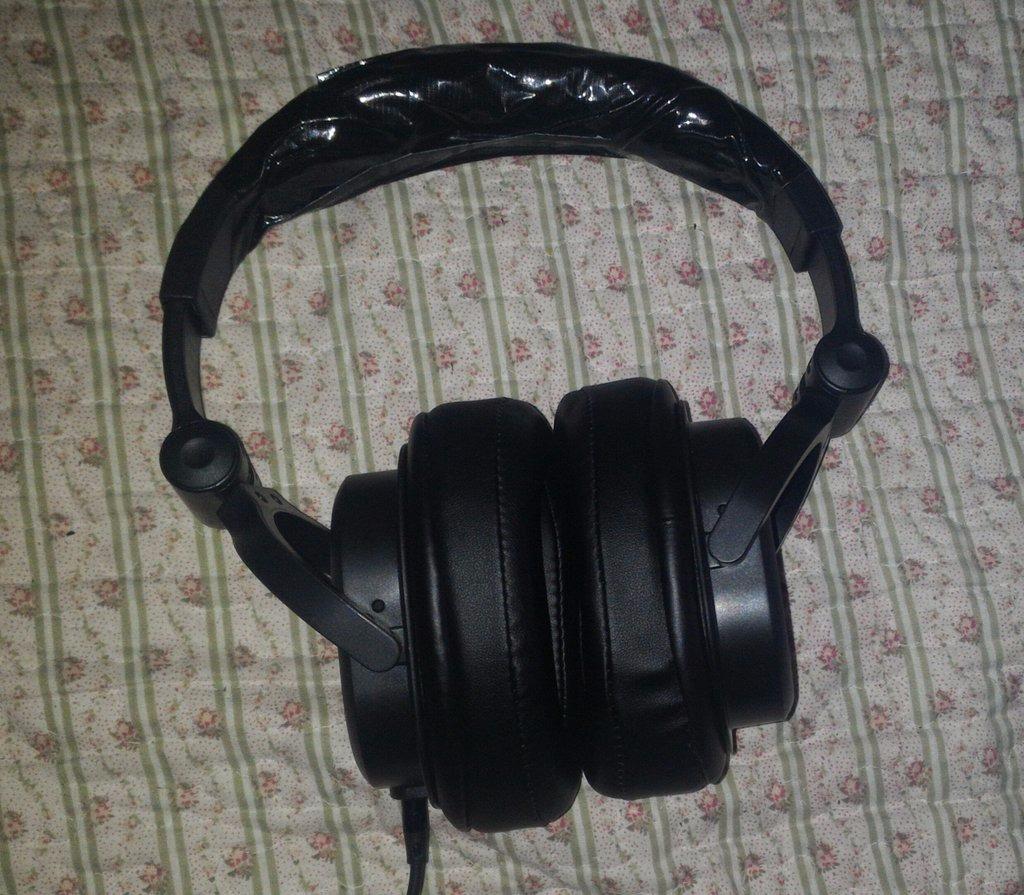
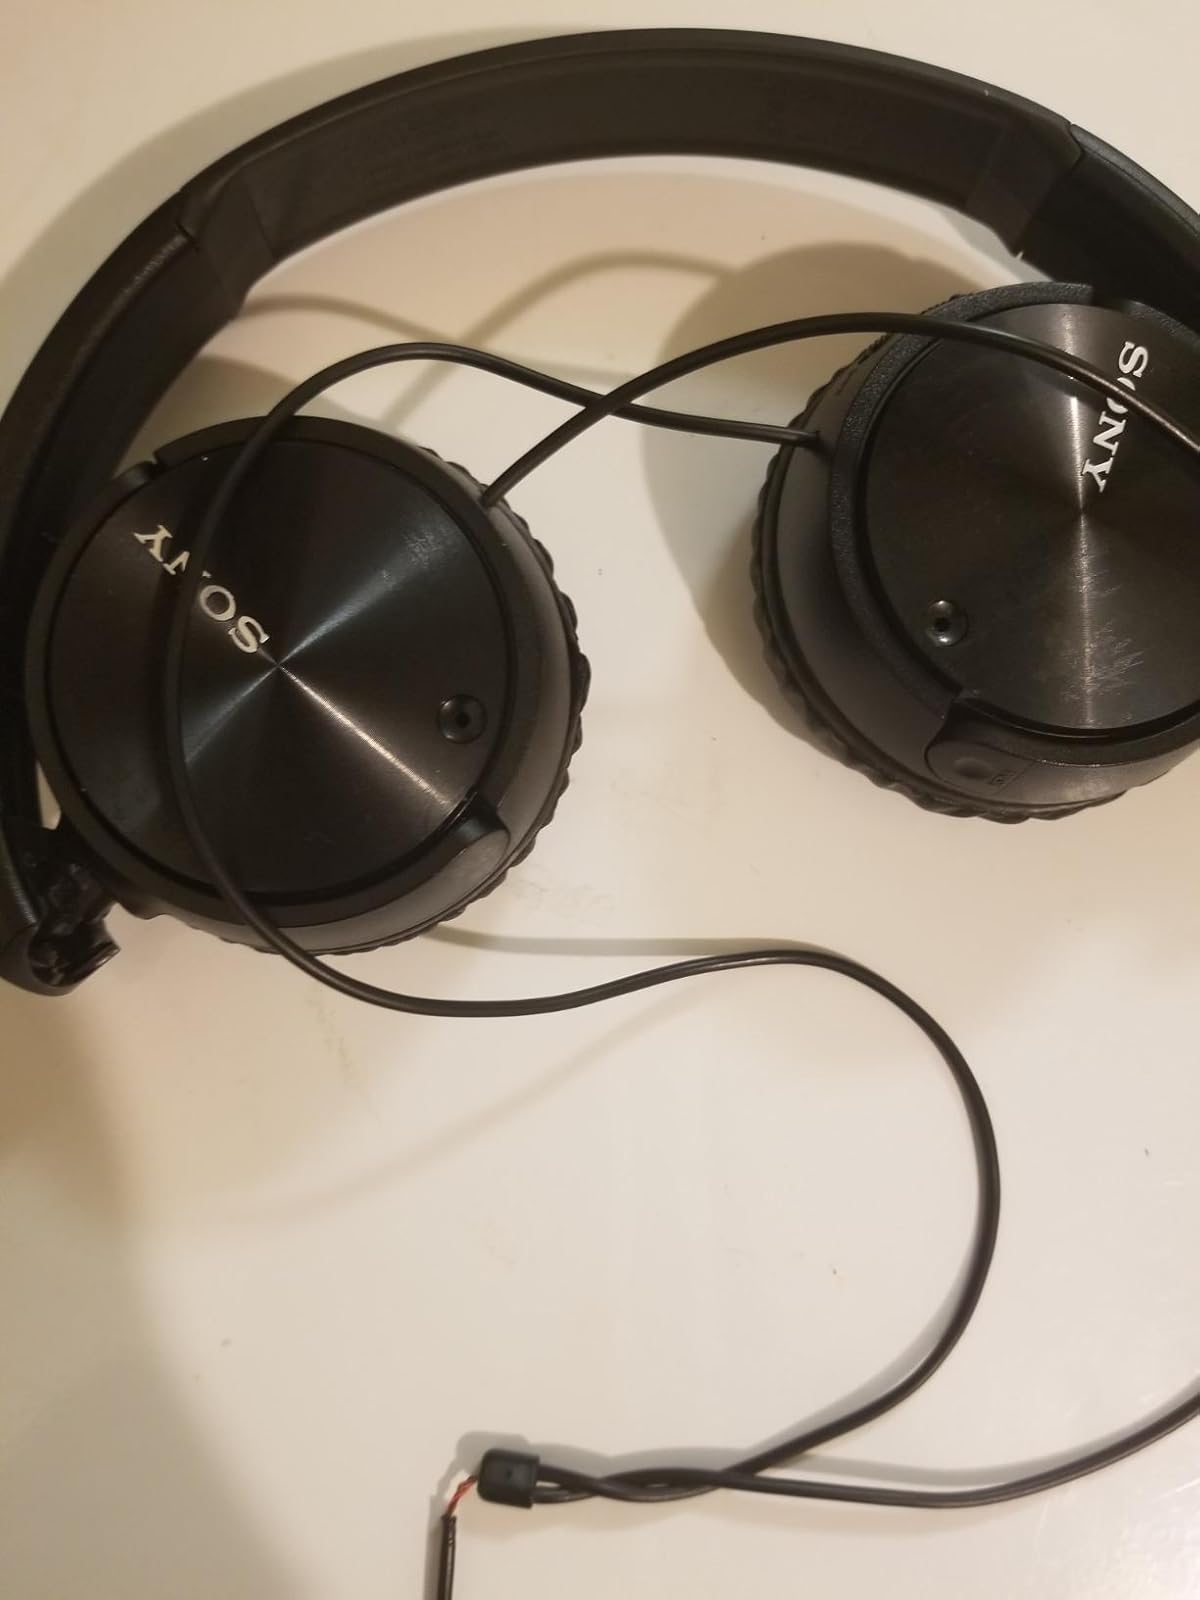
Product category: headphones
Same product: no